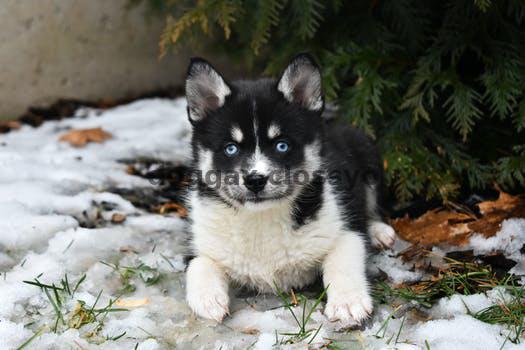
Label: Watermark